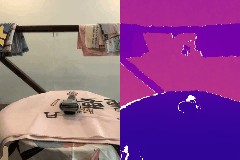
Label: razor